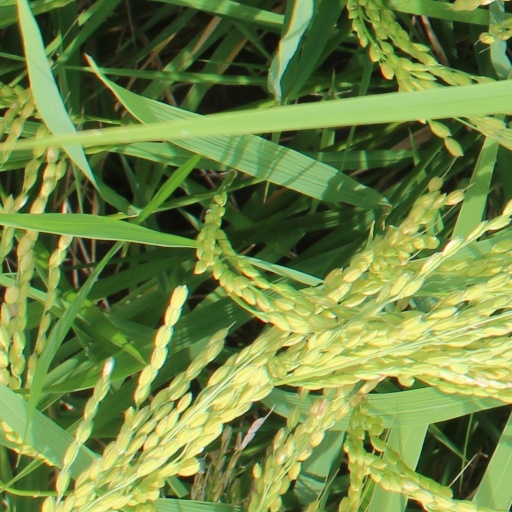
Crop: rice